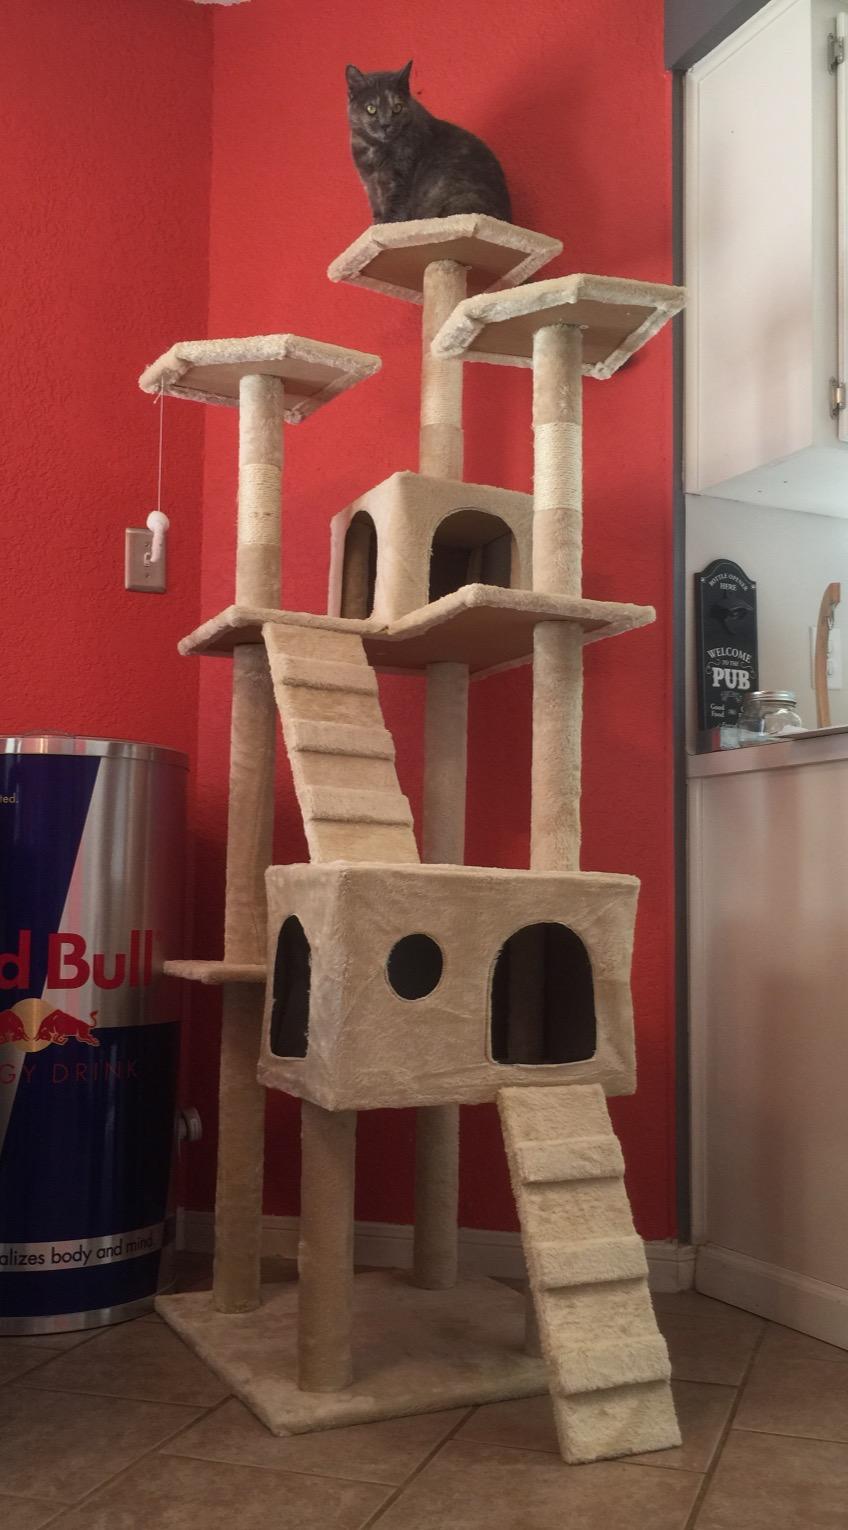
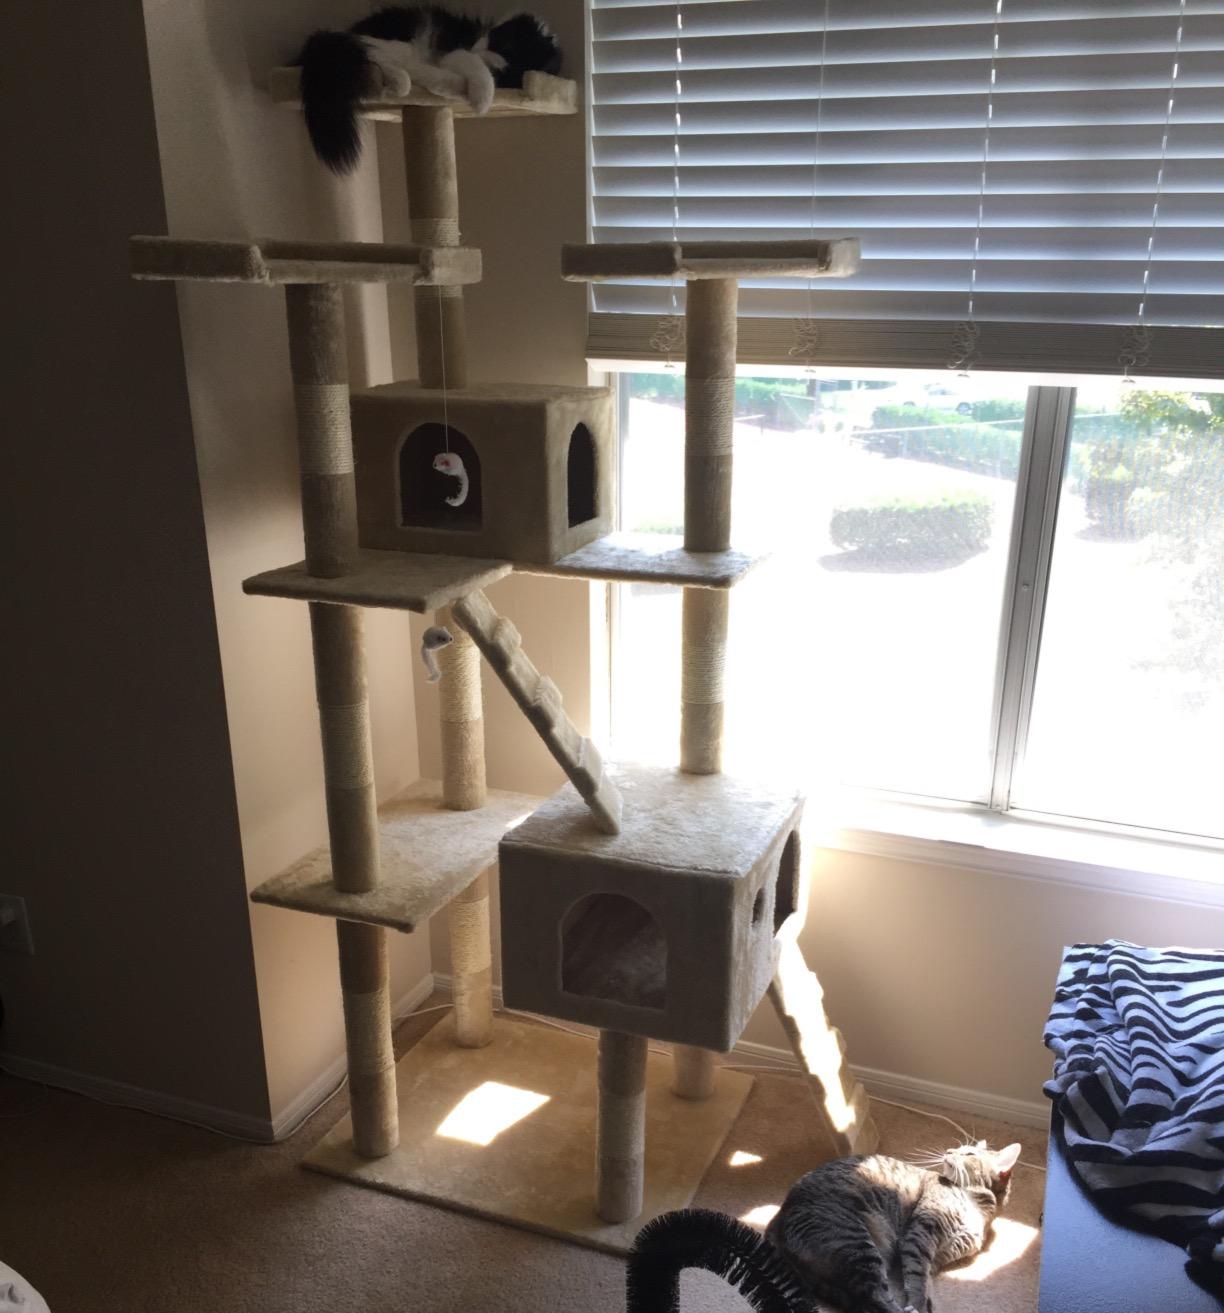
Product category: items_cat tree
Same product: yes